Bridgend Designer Outlet

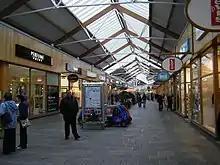

The Bridgend Designer Outlet, also known as McArthurGlen Designer Outlet (and known locally as "The Pines"), is a commercial retail park and outlet store development in Bridgend, Wales, United Kingdom. It is owned and operated by McArthurGlen Group.